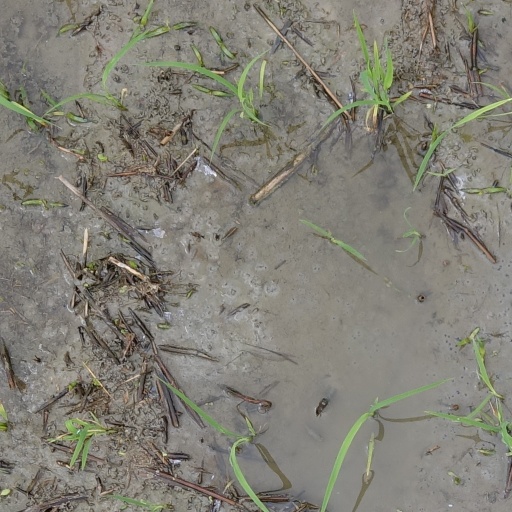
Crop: rice